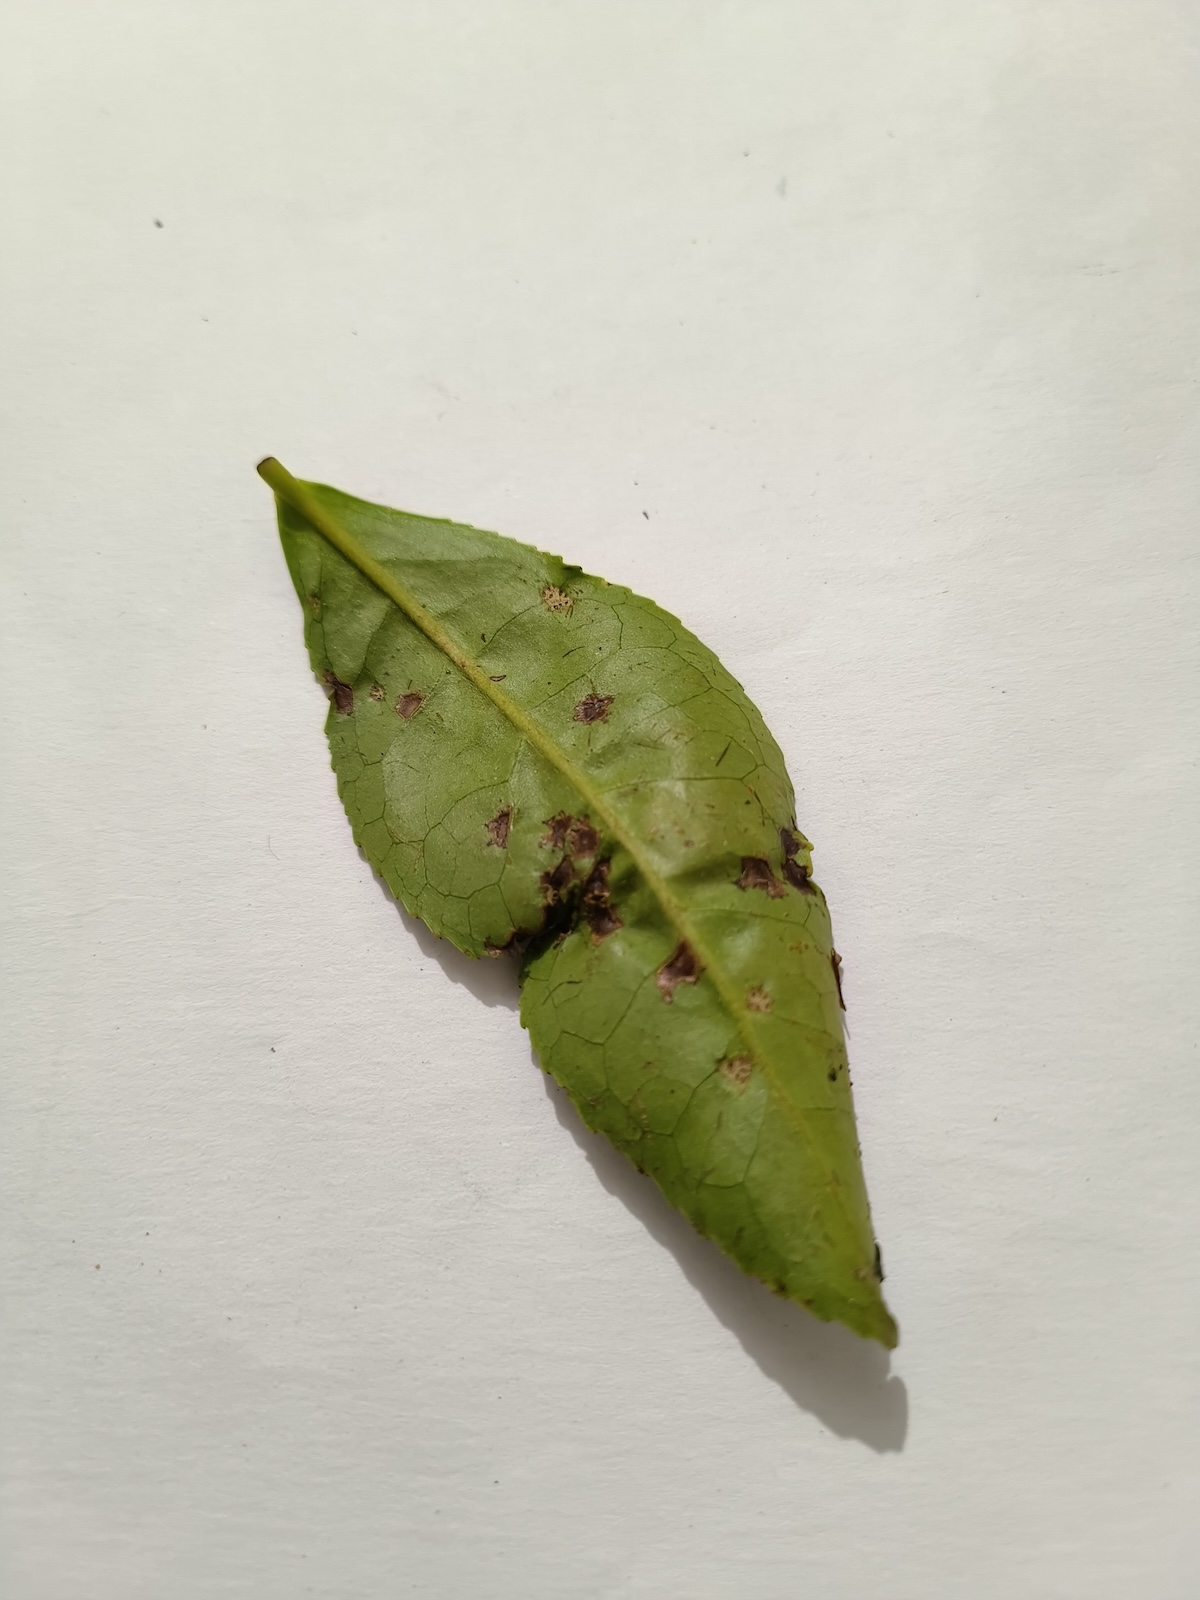
Label: Green mirid bug